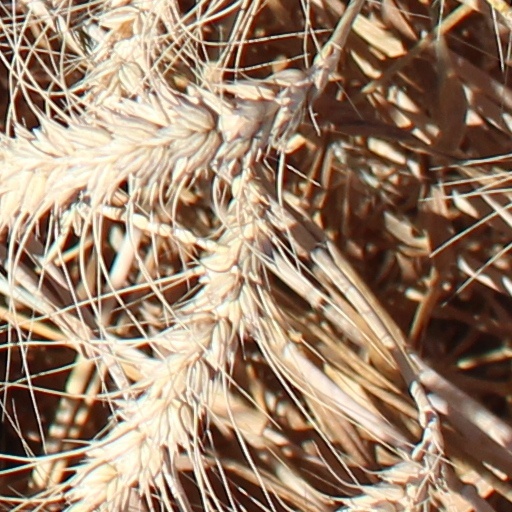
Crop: wheat